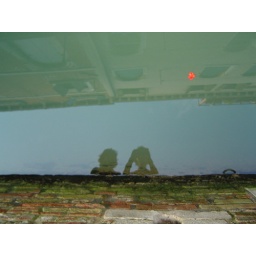
My girlfriend, myself and a nice red flower in the green Venice waters